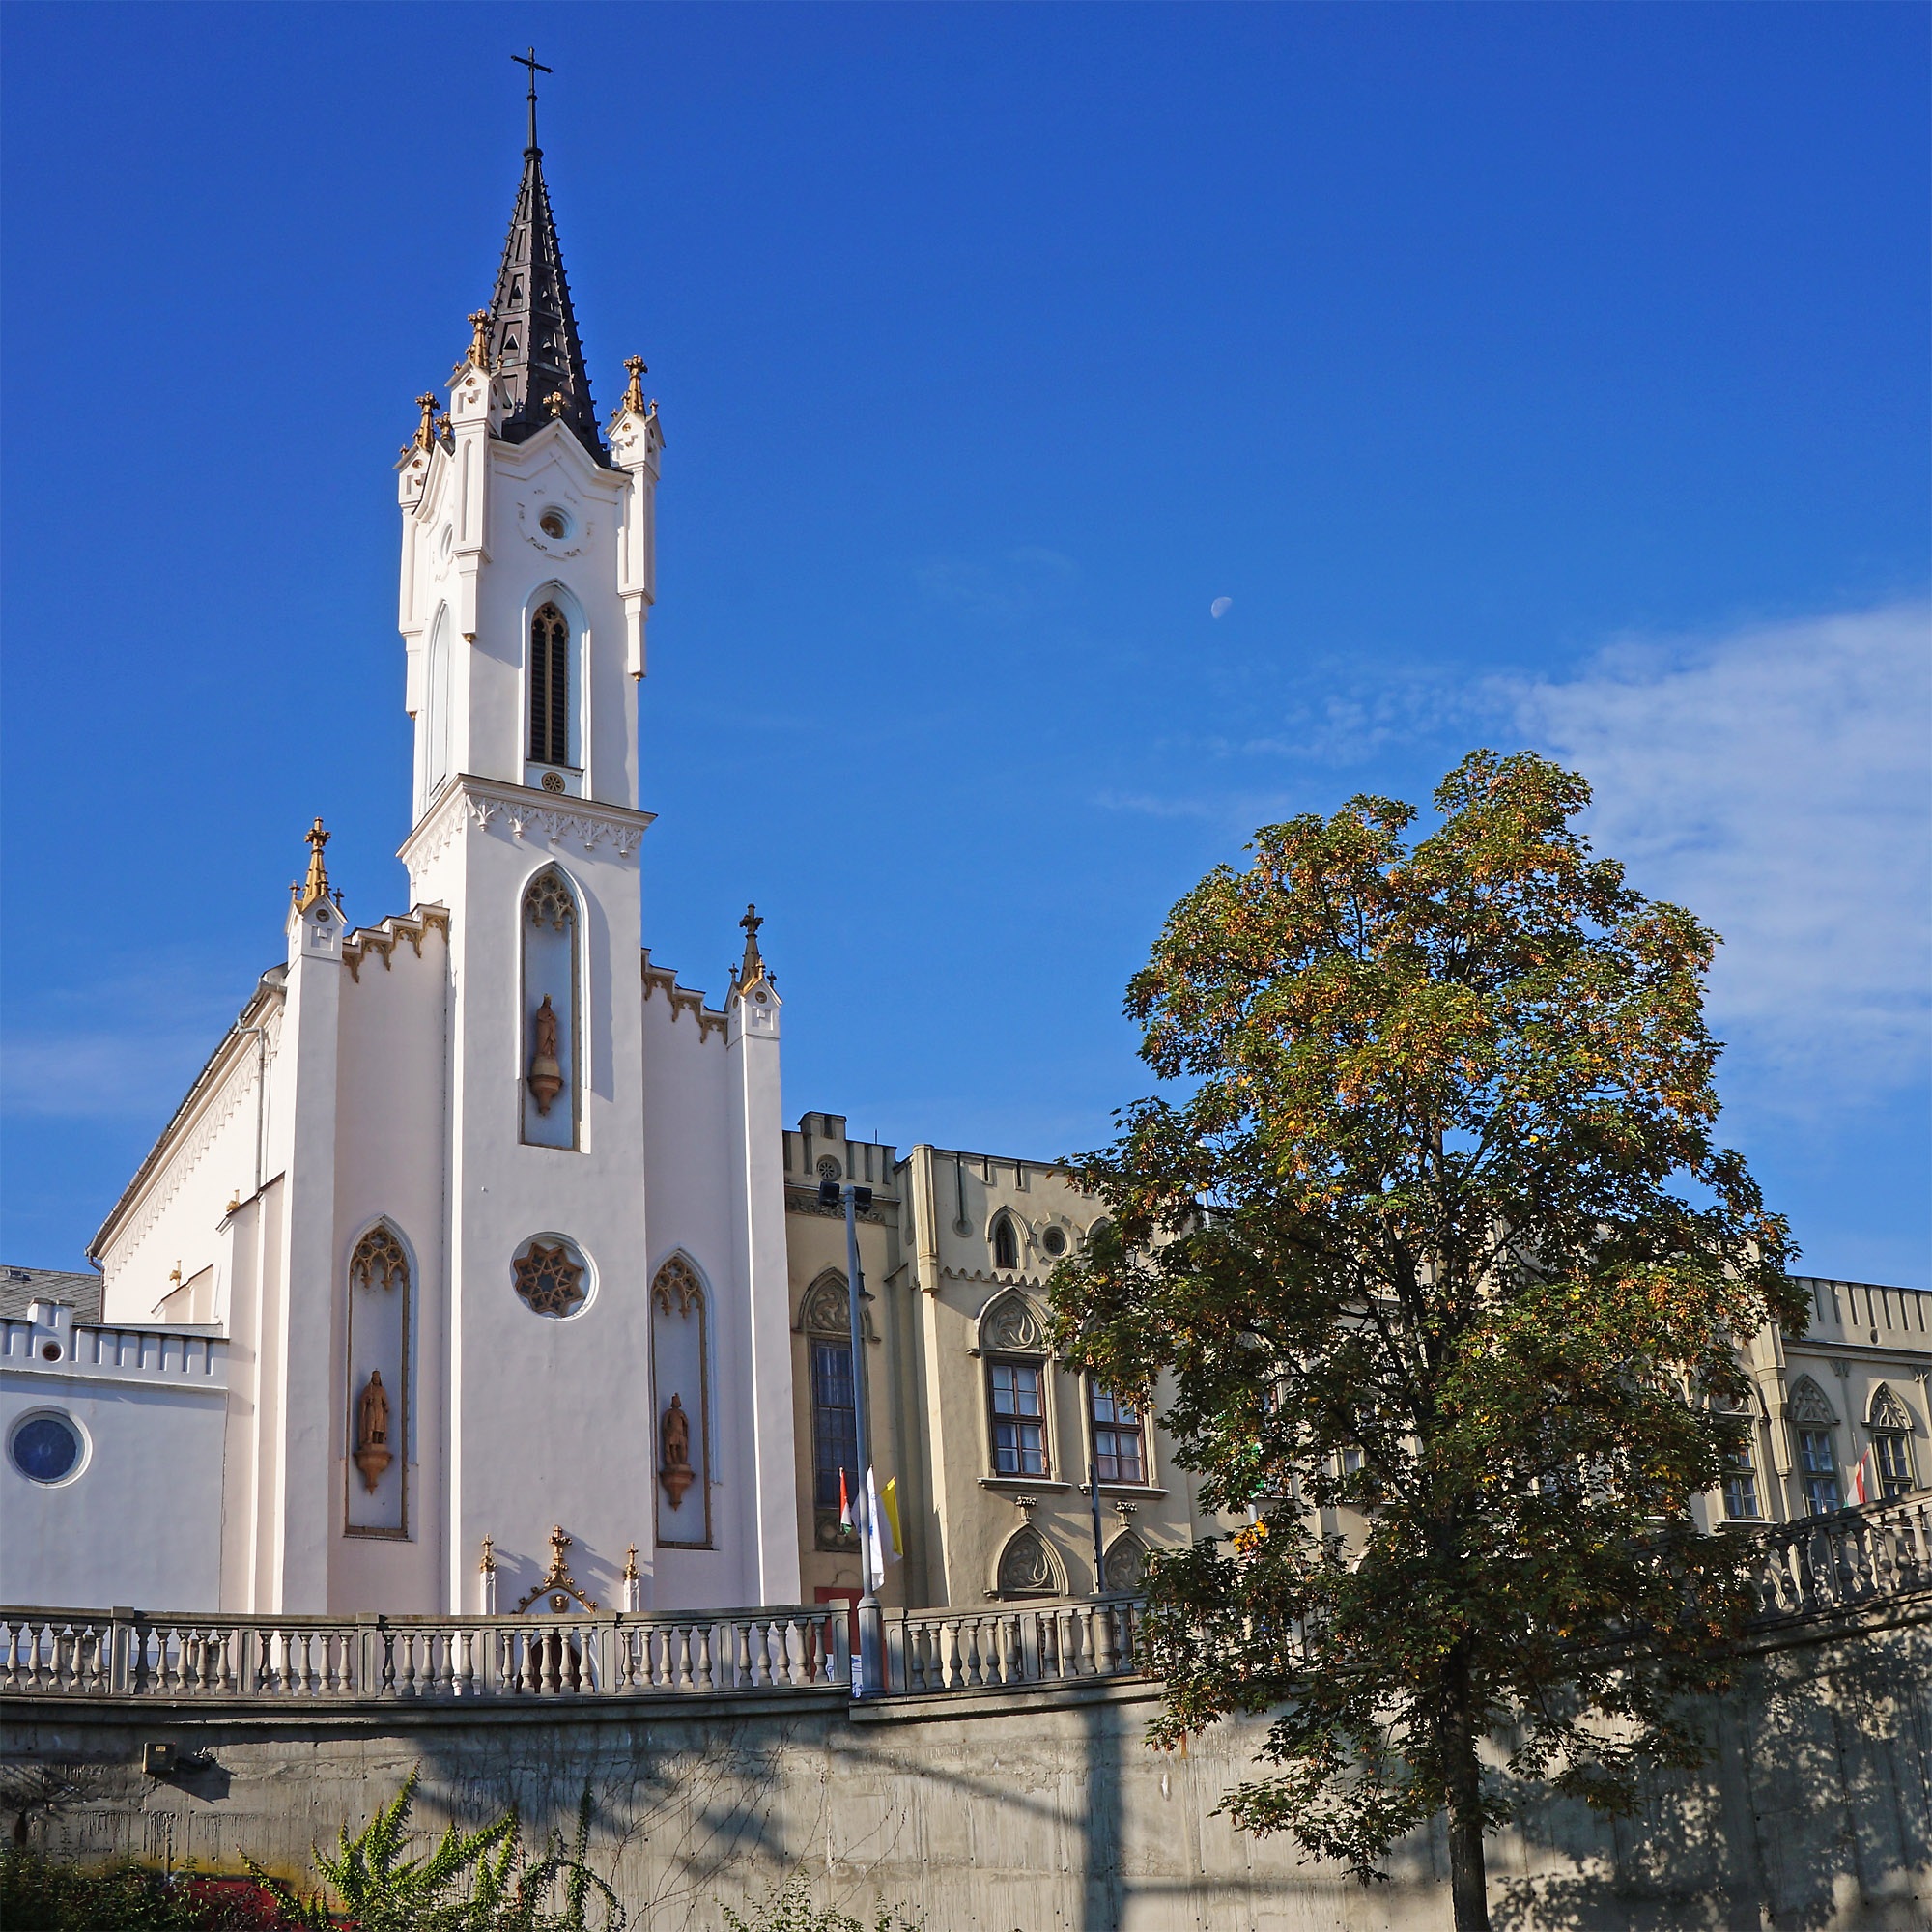
architecture, building, chateau, tower, landmark, facade, church, cathedral, place of worship, catholic, steeple, monastery, hungary, estate, veszpr m, regina mundi